Describe the emotion expressed in this image:  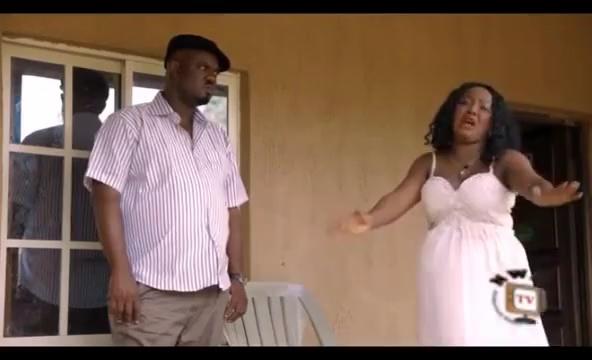
This person displays Pain, valence and arousal with low intensity.